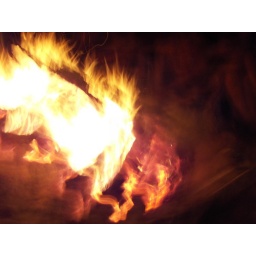
labor day weekend at the lake house in bridgman, michigan with 17 of our closest friends :D